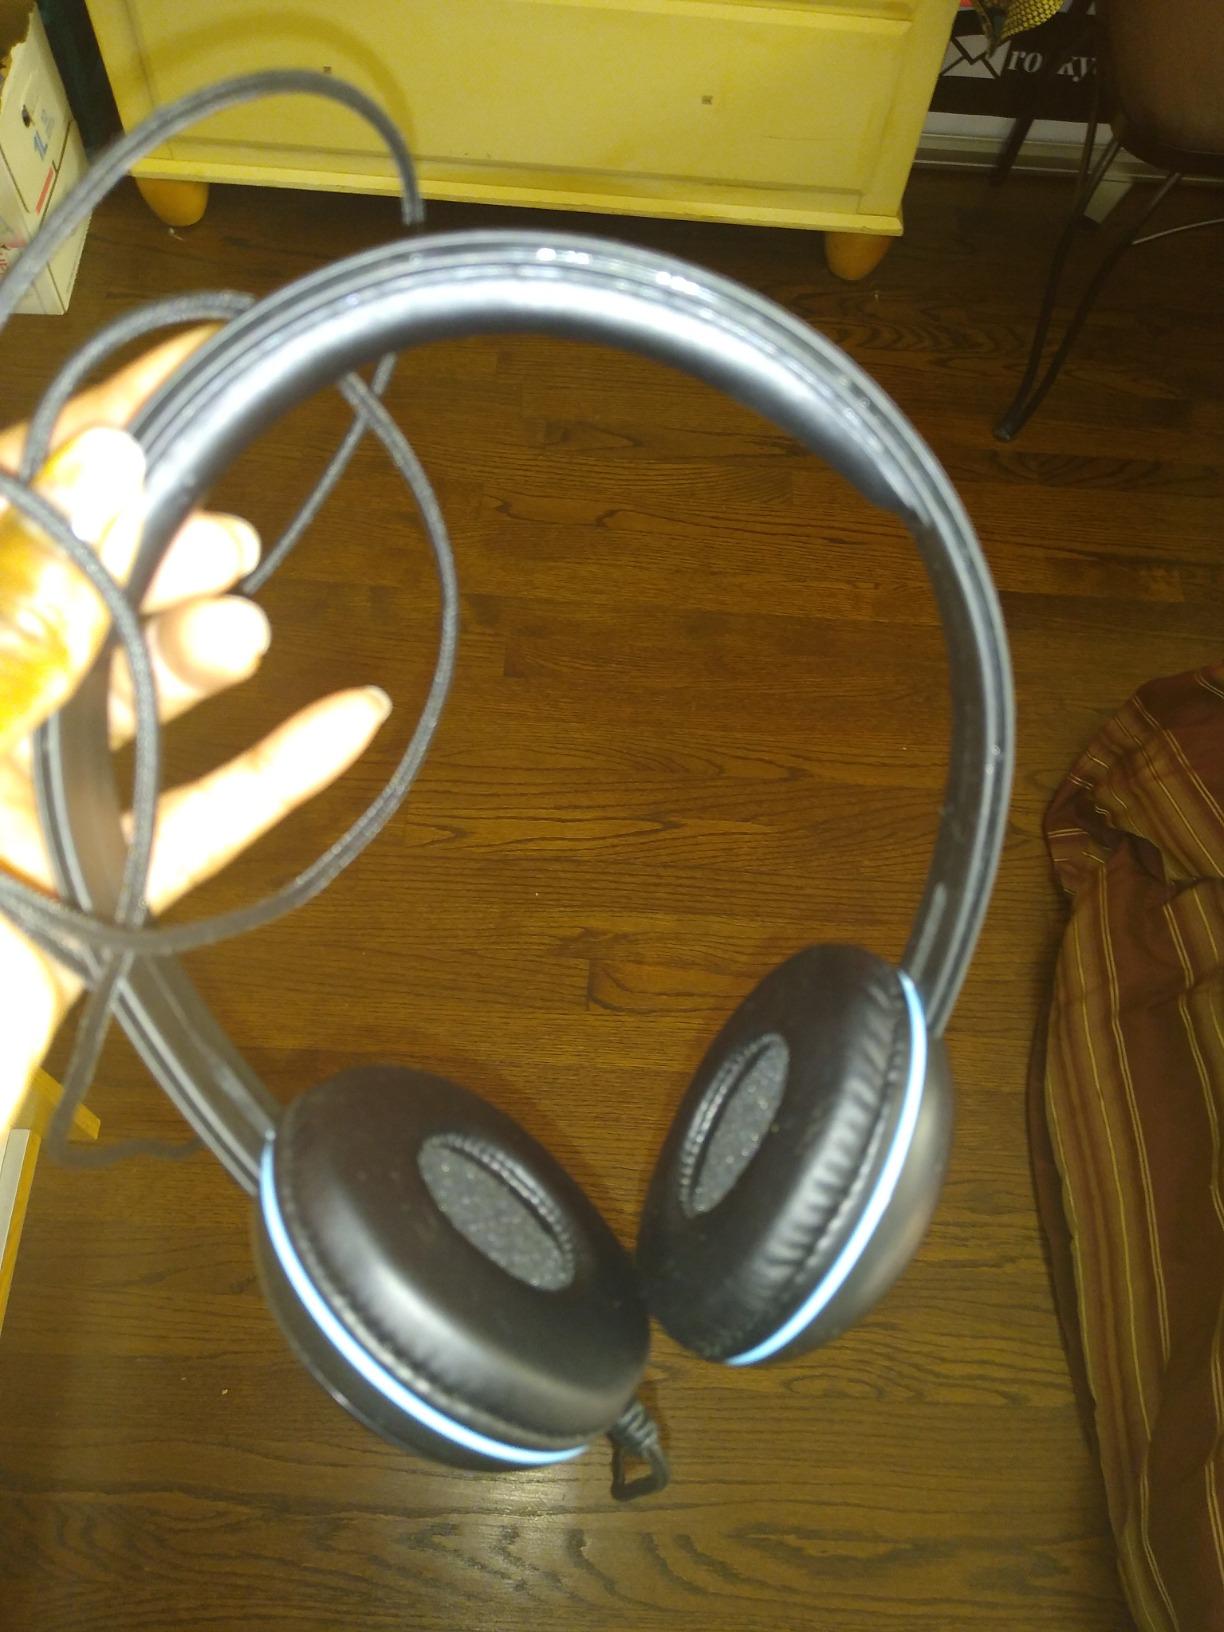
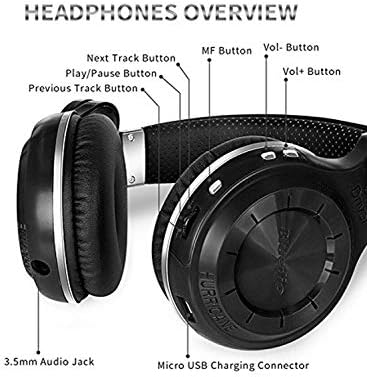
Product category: headphones
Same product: no